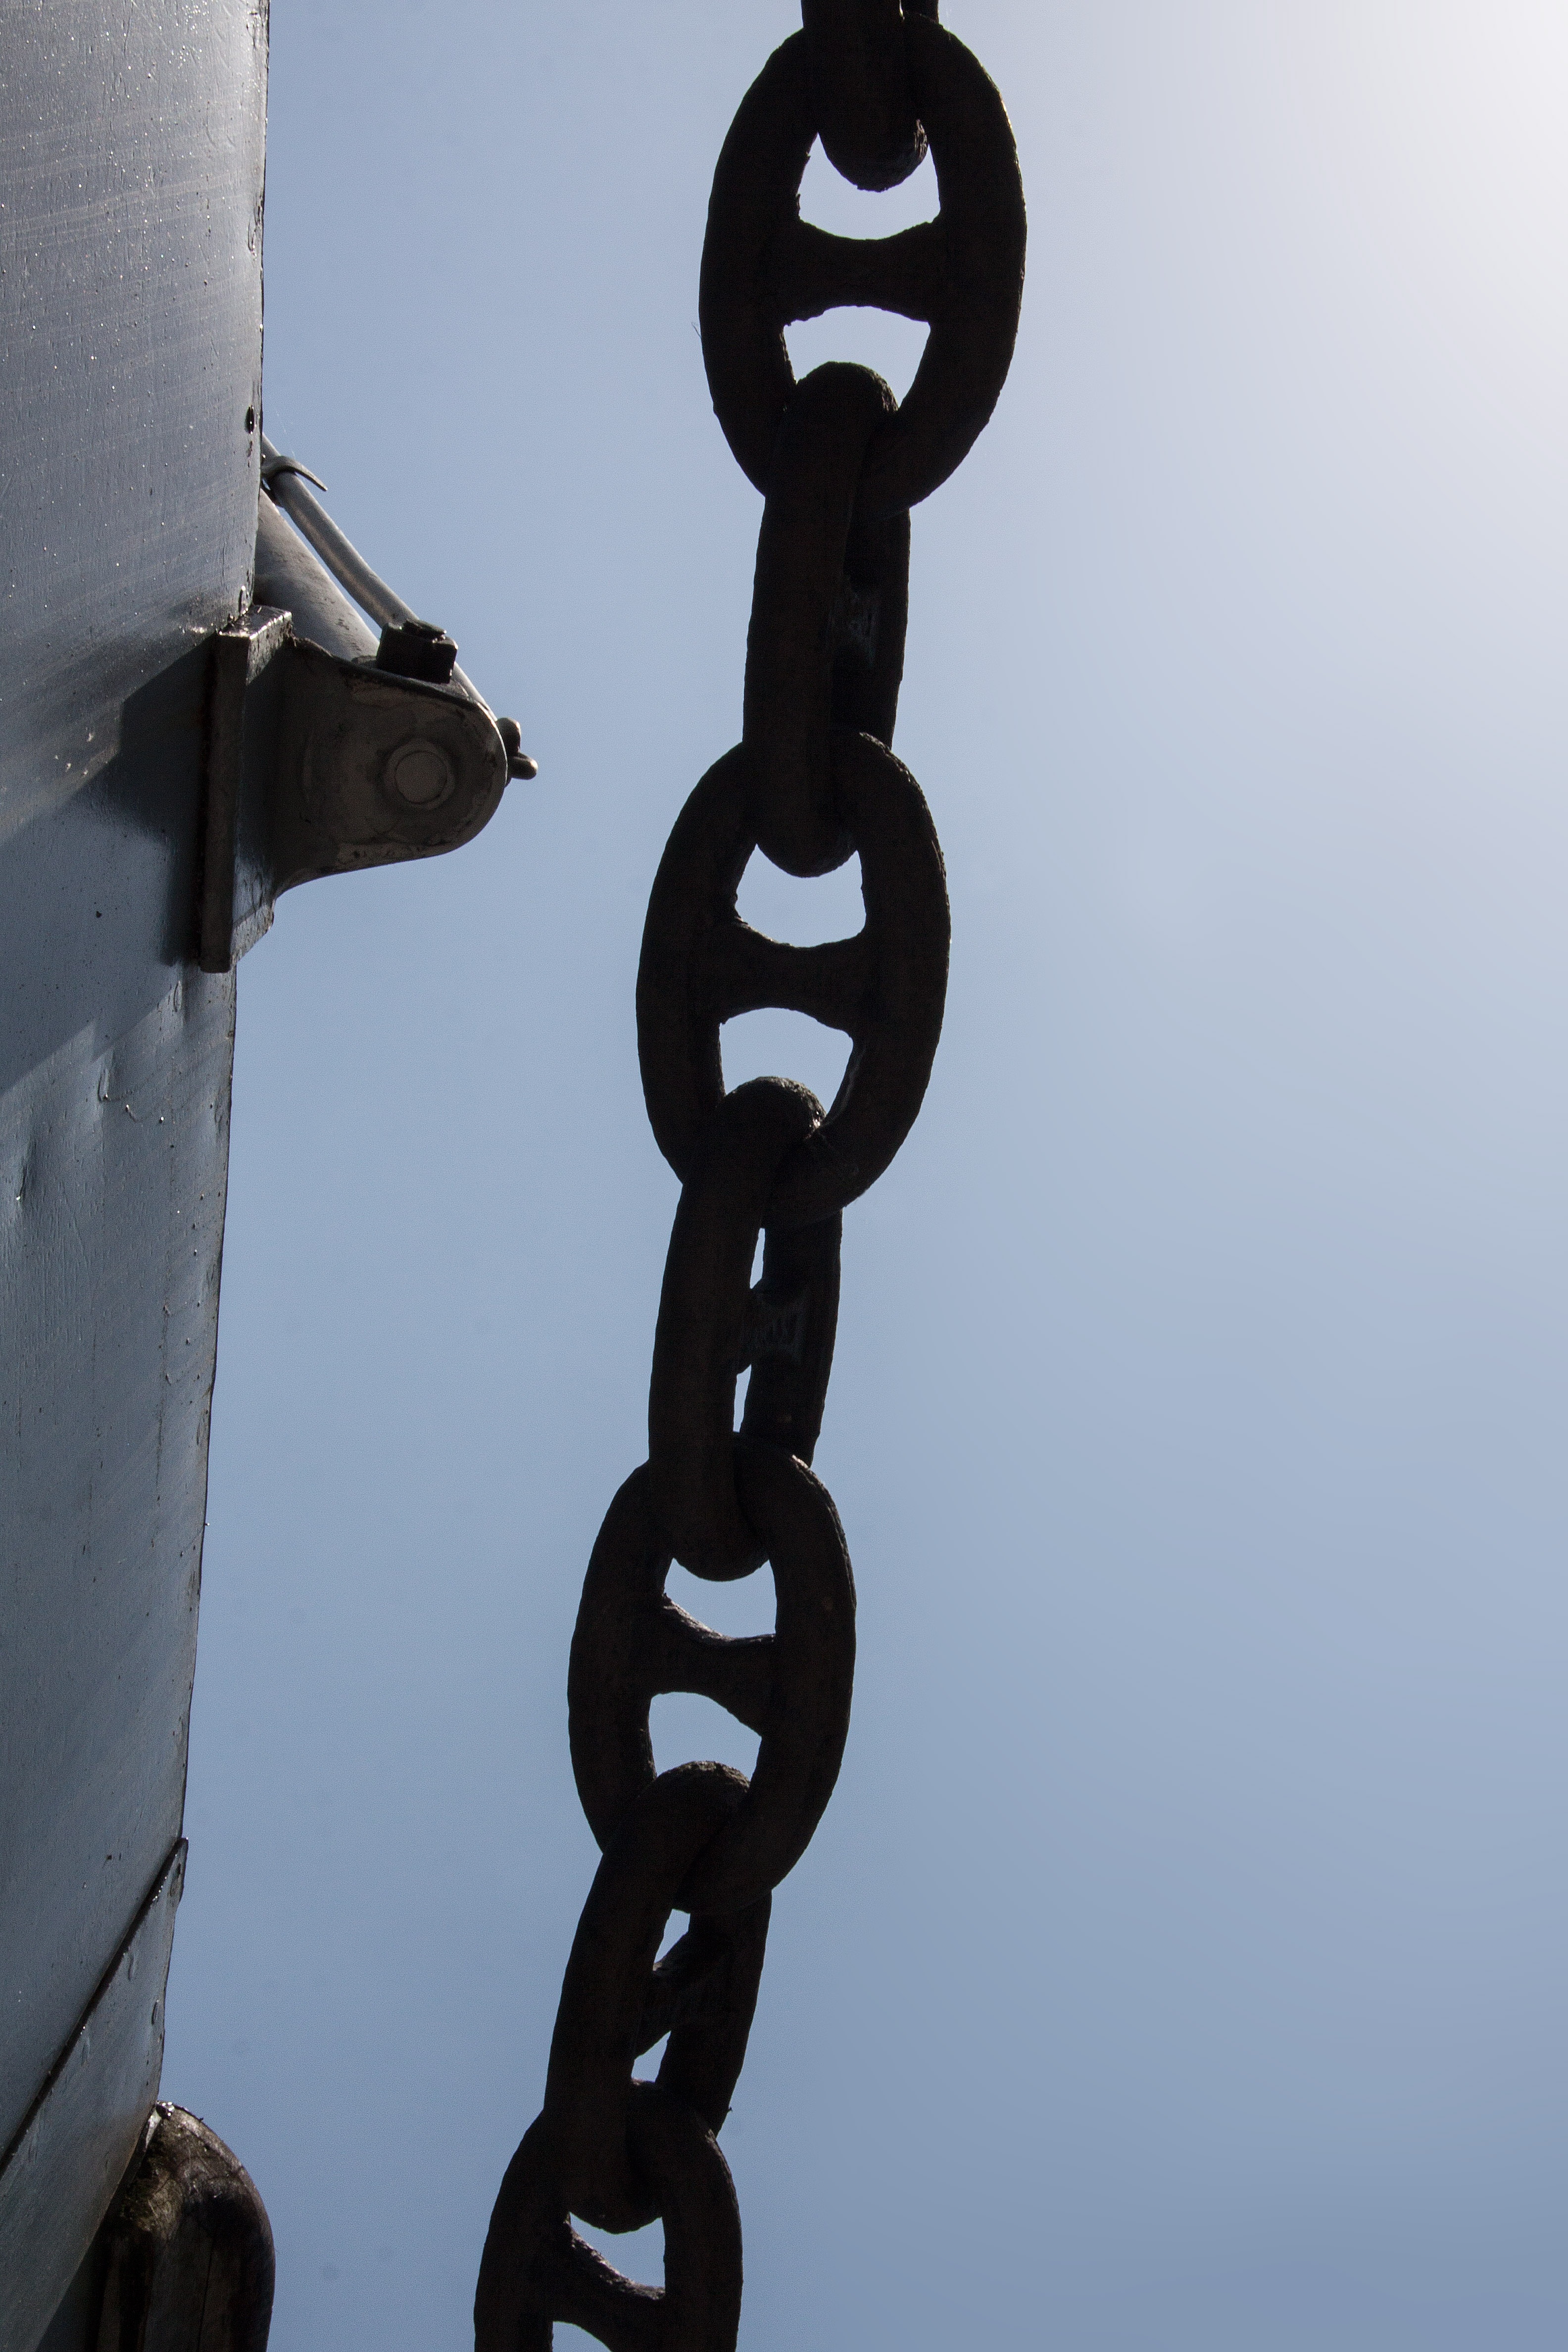
number, steel, gift, metal, black, lighting, font, sculpture, art, moustache, maritime, shape, seafaring, cruiser, ship deck, steel chain, anchor chain, puglia, italian navy, to gabriele d annunzio